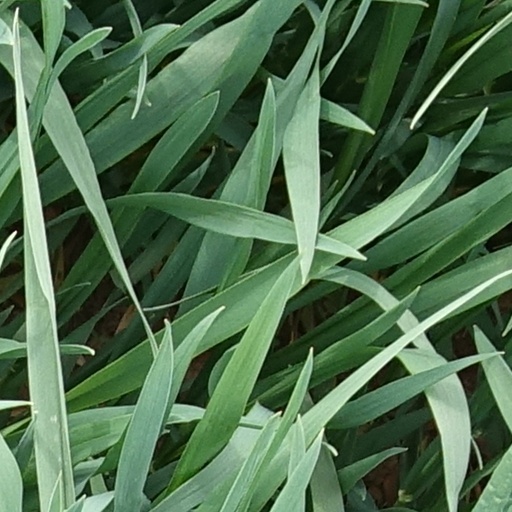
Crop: wheat